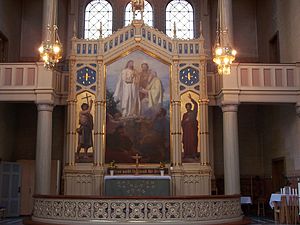
Mårten Eskil Winge / Galleri
Mårten Eskil Winge var en svensk maler og tegner, og professor ved Konstakademien i Stockholm.